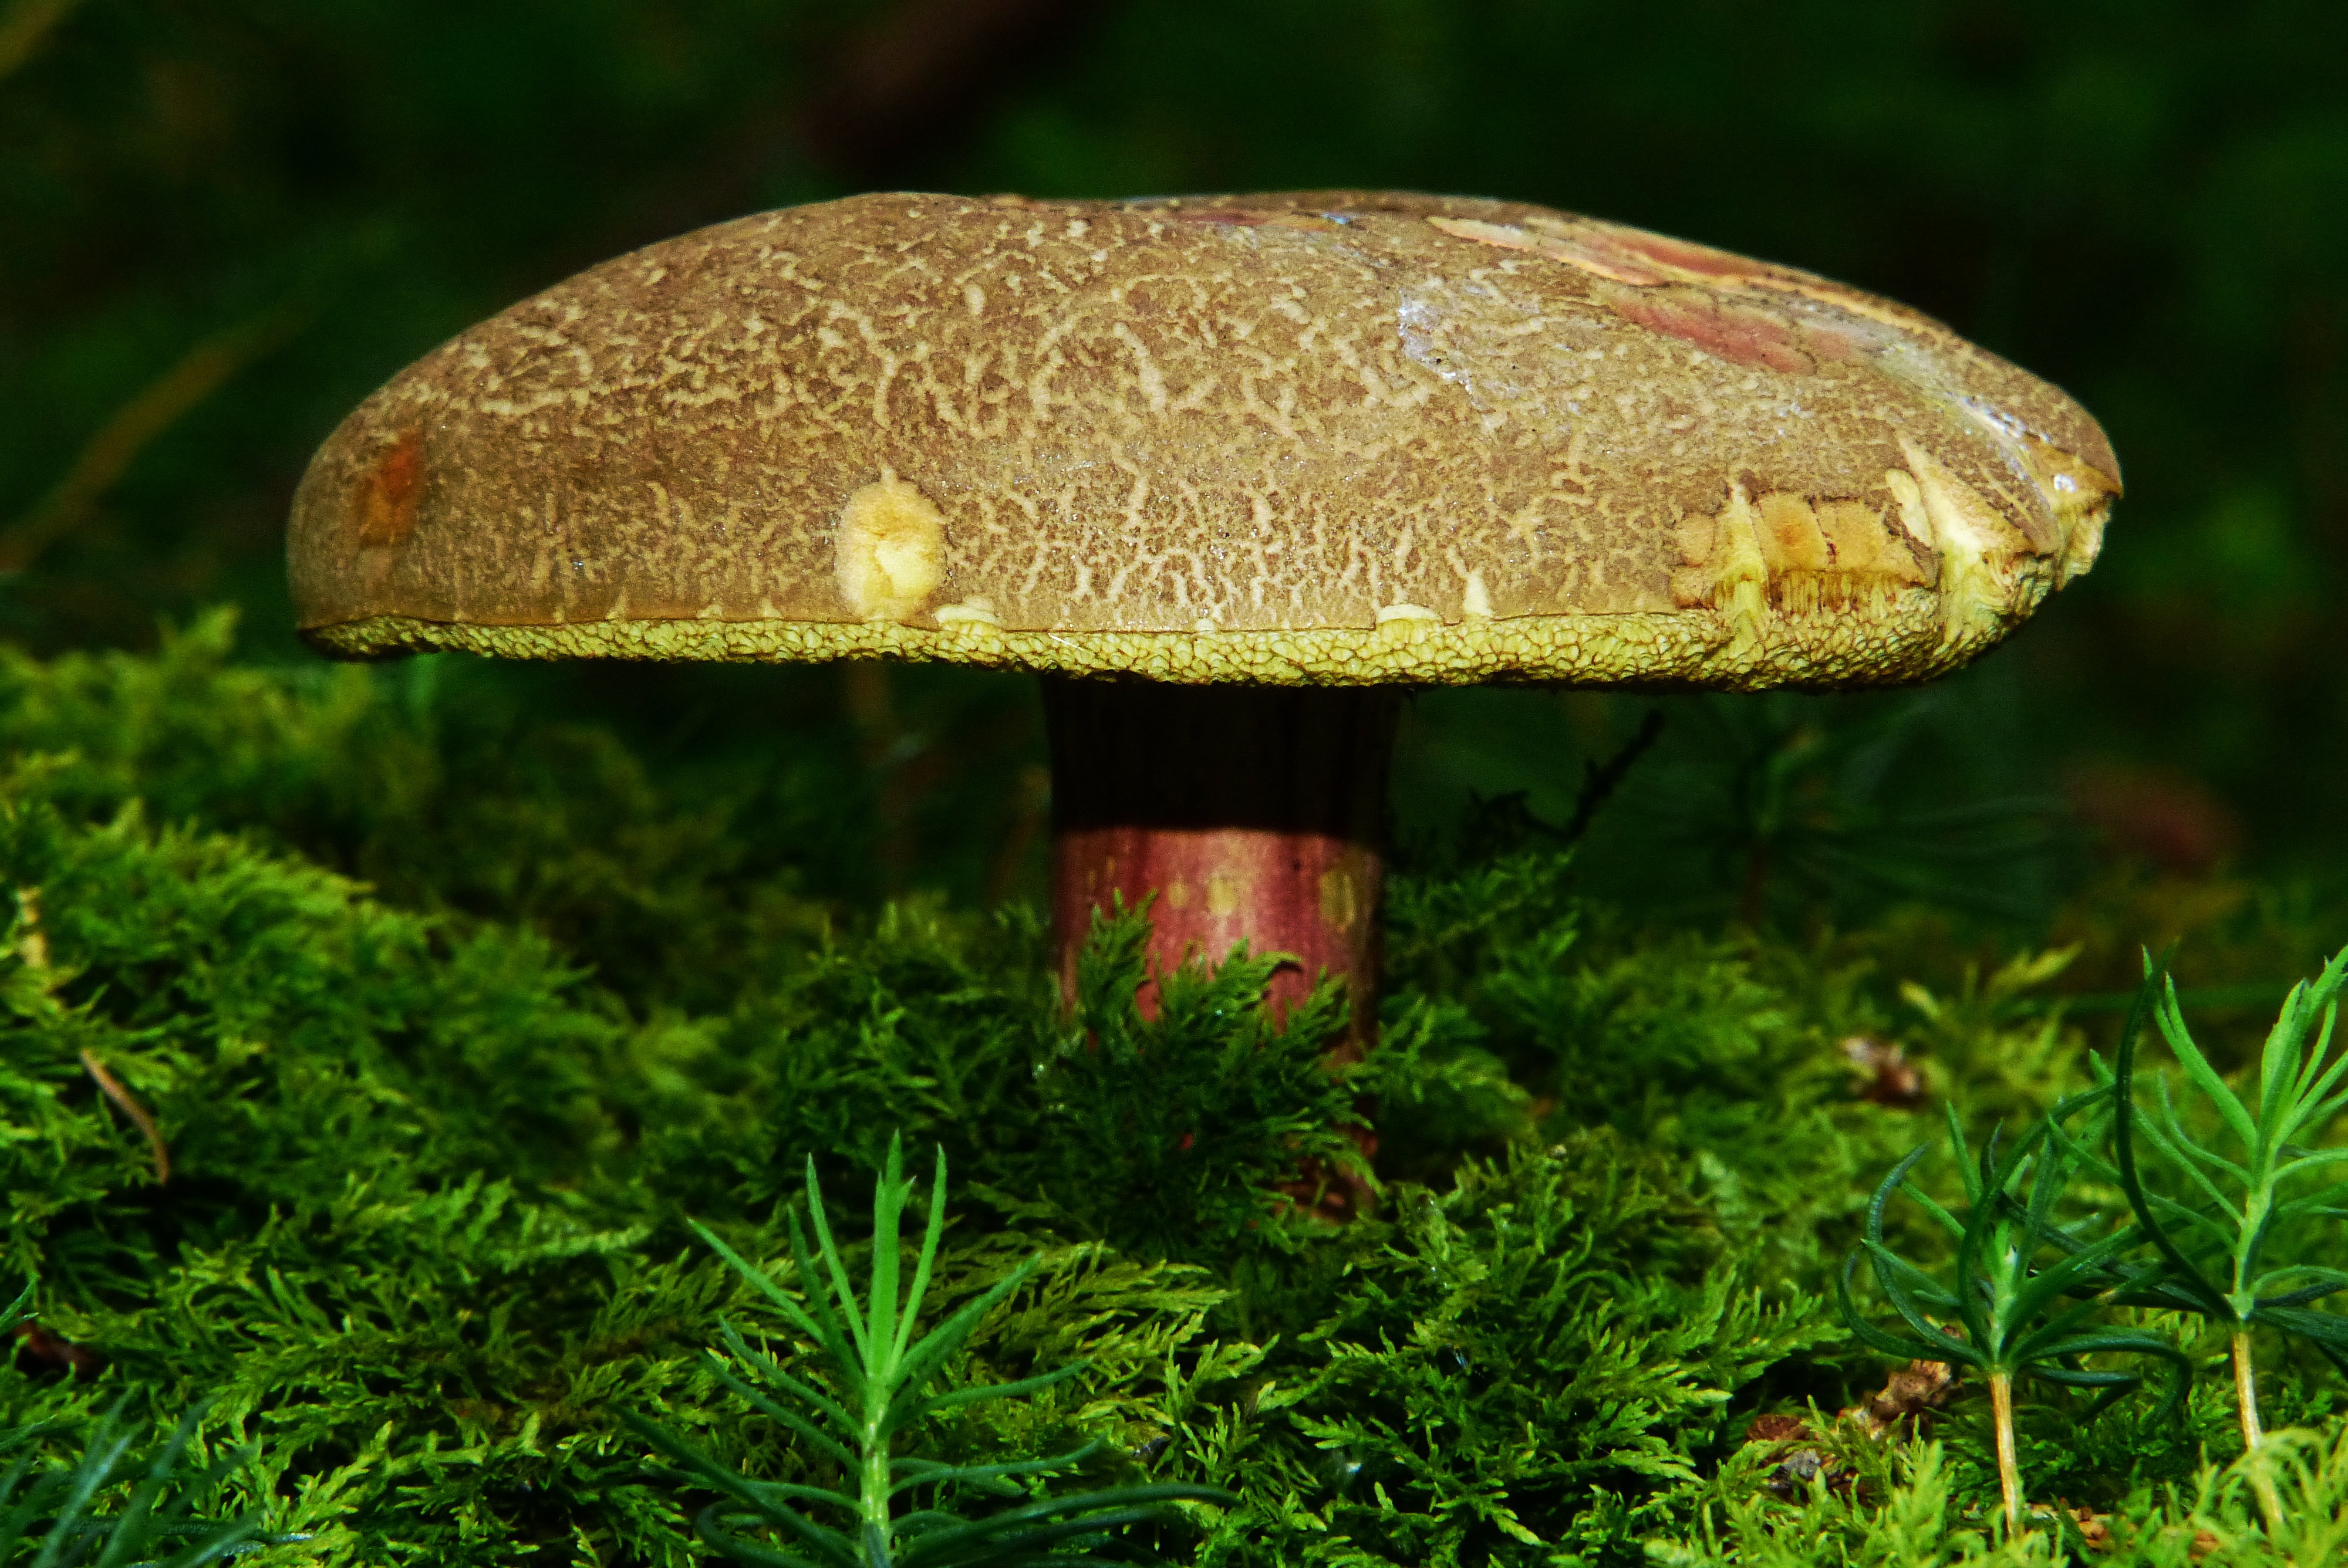
nature, forest, grass, leaf, moss, green, autumn, soil, botany, mushroom, flora, fauna, forest floor, fungus, woodland, agaric, bolete, edible, forest mushroom, agaricus, macro photography, mushroom picking, matsutake, rotfu r hrling, tube mushroom, mushroom collector, reishi, edible mushroom, medicinal mushroom, agaricaceae, penny bun